Belarusbank

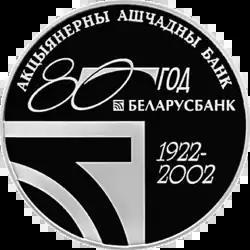
A commemorative coin dedicated to the bank's 80th anniversary, 2002.

Controlling block of the bank's shares is owned by the Republic of Belarus. Majority stake of Belarusbank belongs to the State Property Committee of the Republic of Belarus: 98.76% are owned directly, and 1.19% are owned indirectly (by regional authorities). Individuals own 0.0152% of shares.